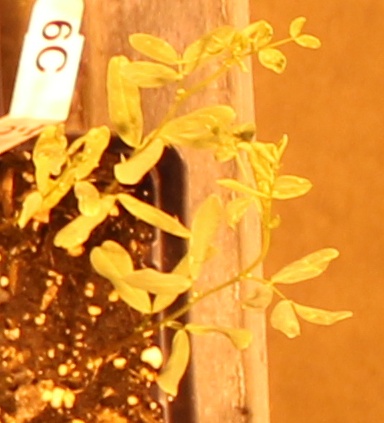
Label: Lentil